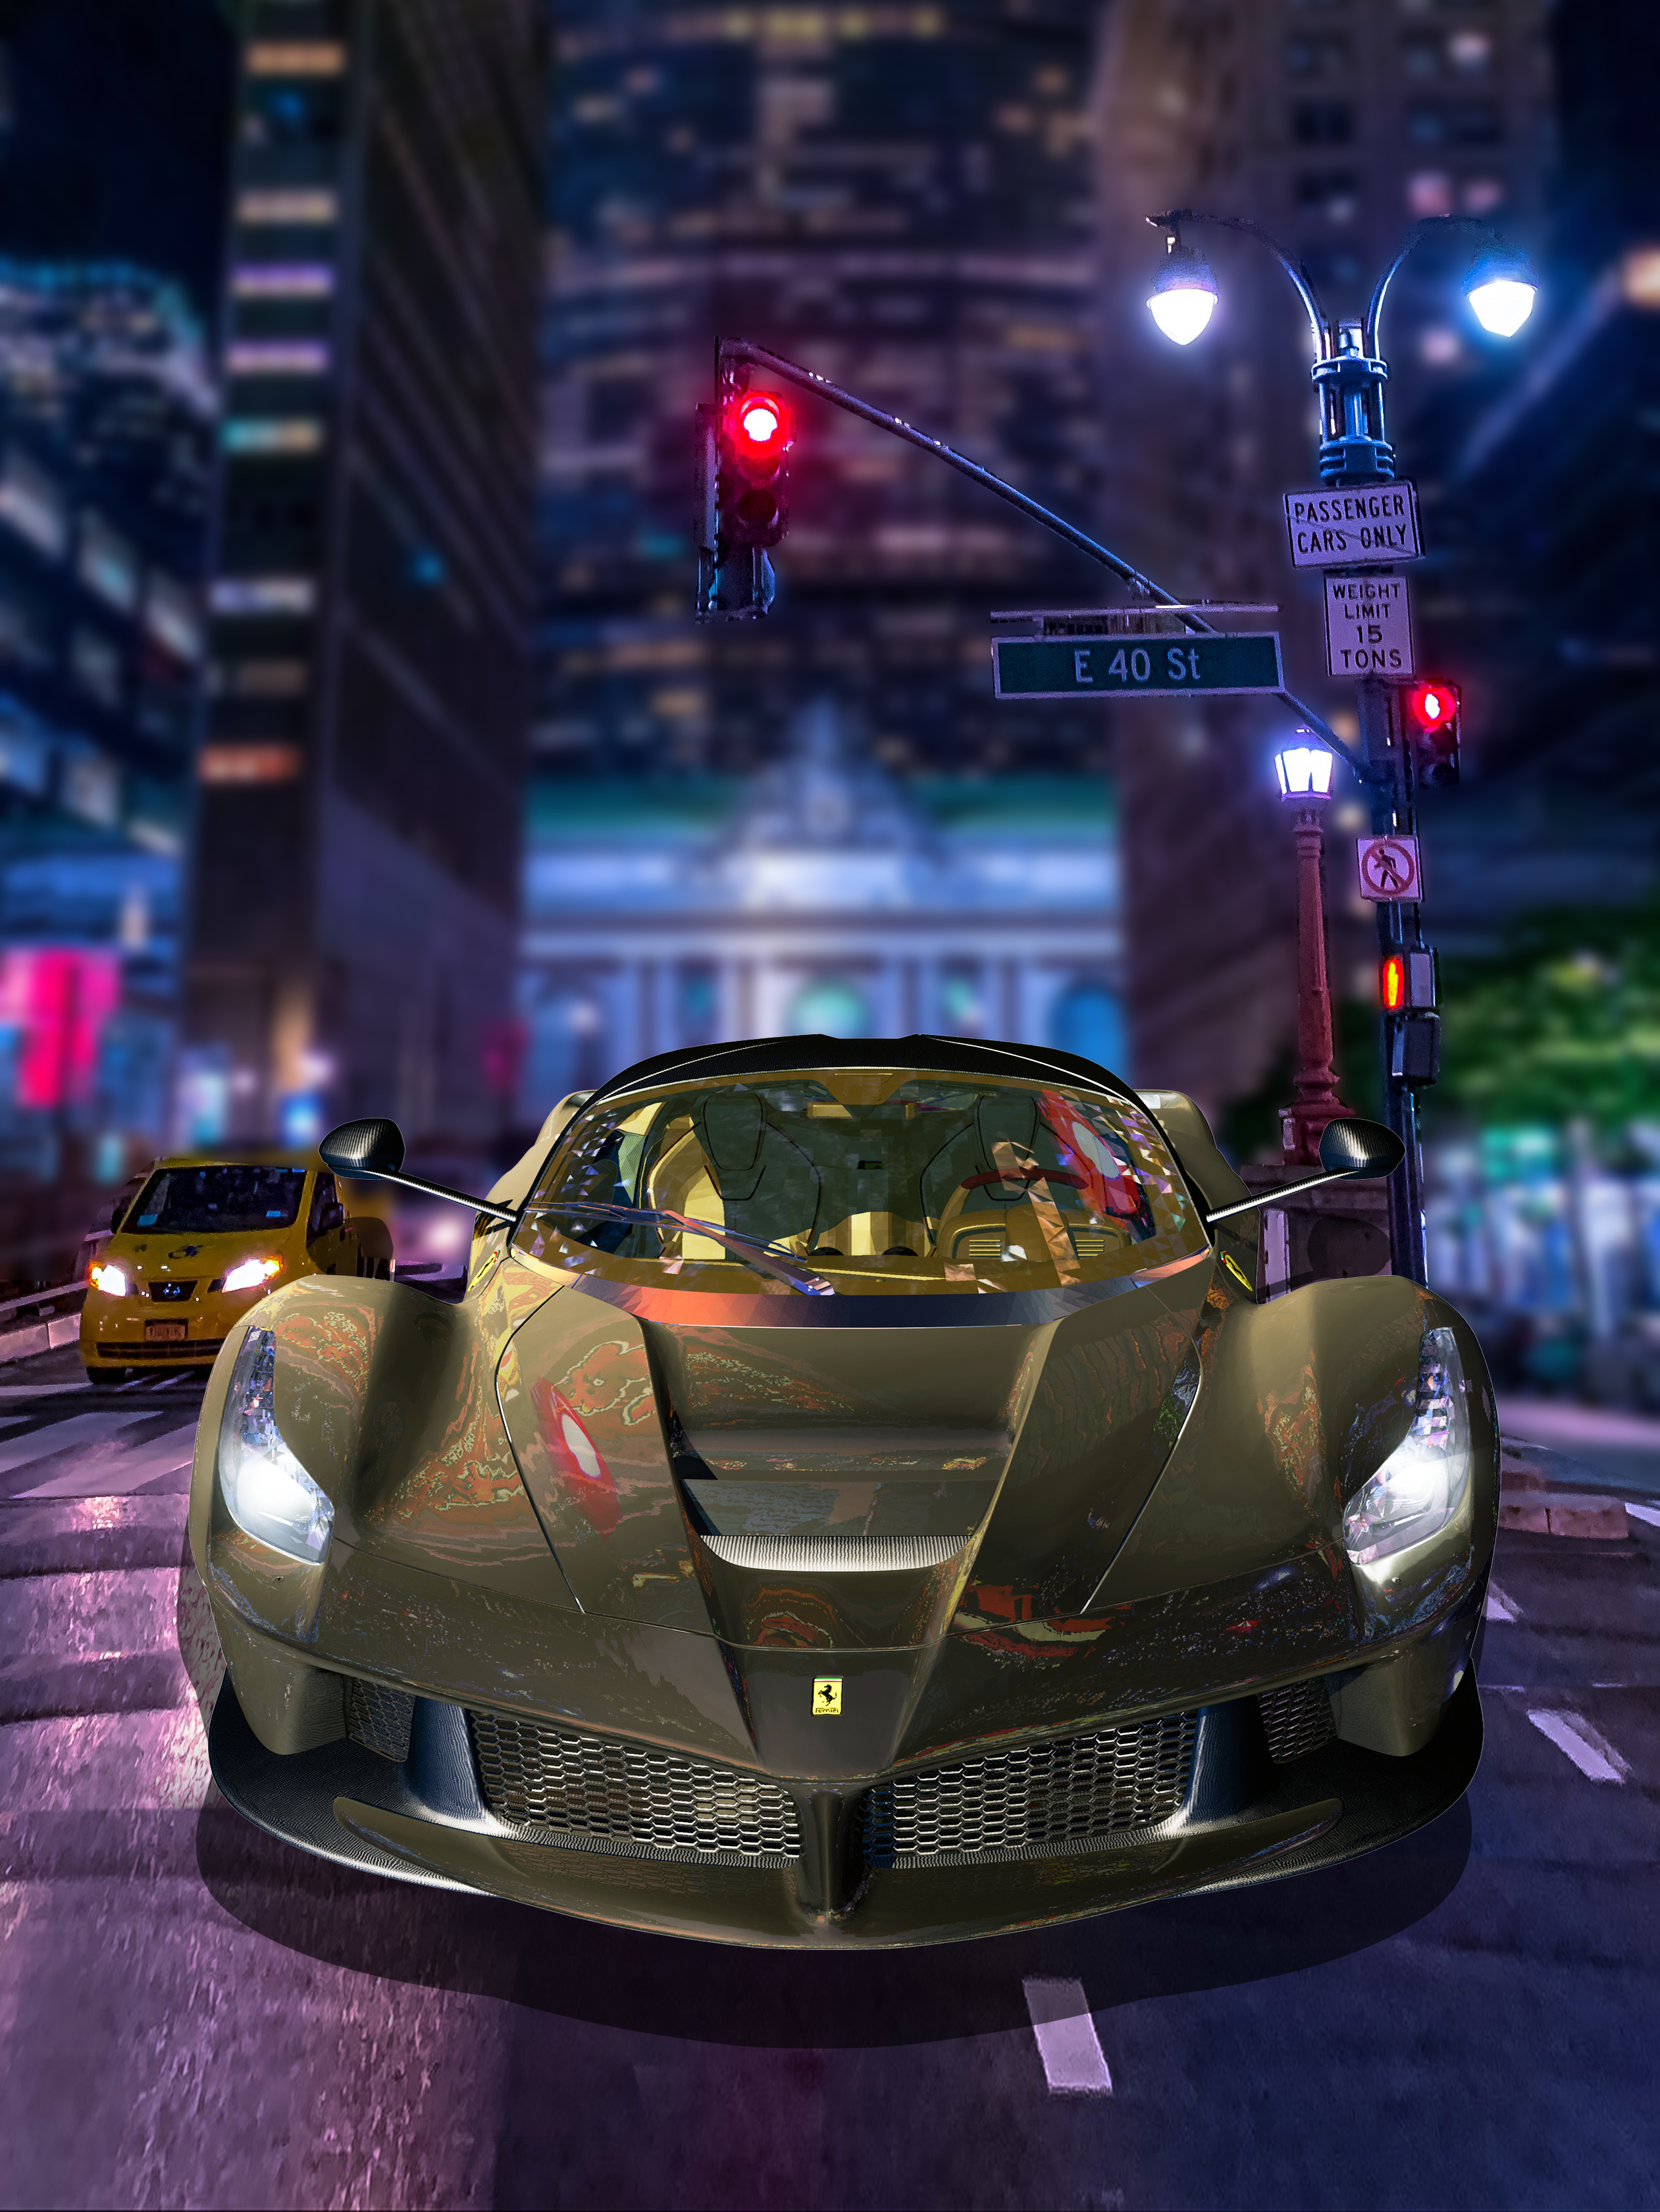
ferrari, evening, lights, land vehicle, vehicle, wheel, car, automotive lighting, hood, light, motor vehicle, automotive design, tire, headlamp, automotive exterior, personal luxury car, bumper, performance car, rim, city, automotive wheel system, event, sports car, building, mid size car, luxury vehicle, electricity, midnight, lamborghini, race car, night, auto part, rolling, road, vehicle registration plate, darkness, city car, coupe, custom car, supercar, auto show, grille, compact car, transport, Grand tourer